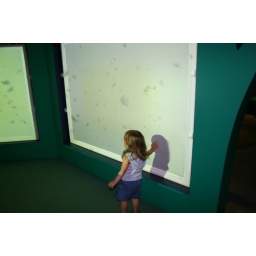
This screens would actually interact with the shadow of the person in front of them! Here the butterflies move away from the shadow...